Ahmet Muhtar Gün

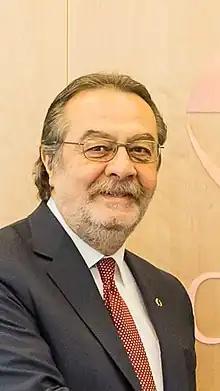
Gün in February 2018

Ahmet Muhtar Gün (born 4 June 1959, Sarıkamış) is a Turkish diplomat and former permanent representative of Turkey to United Nations Vienna Office.